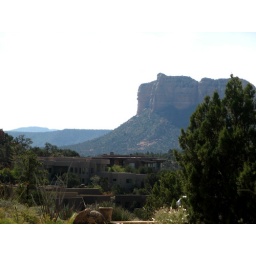
view of the mountains from Mike's house in Sedona